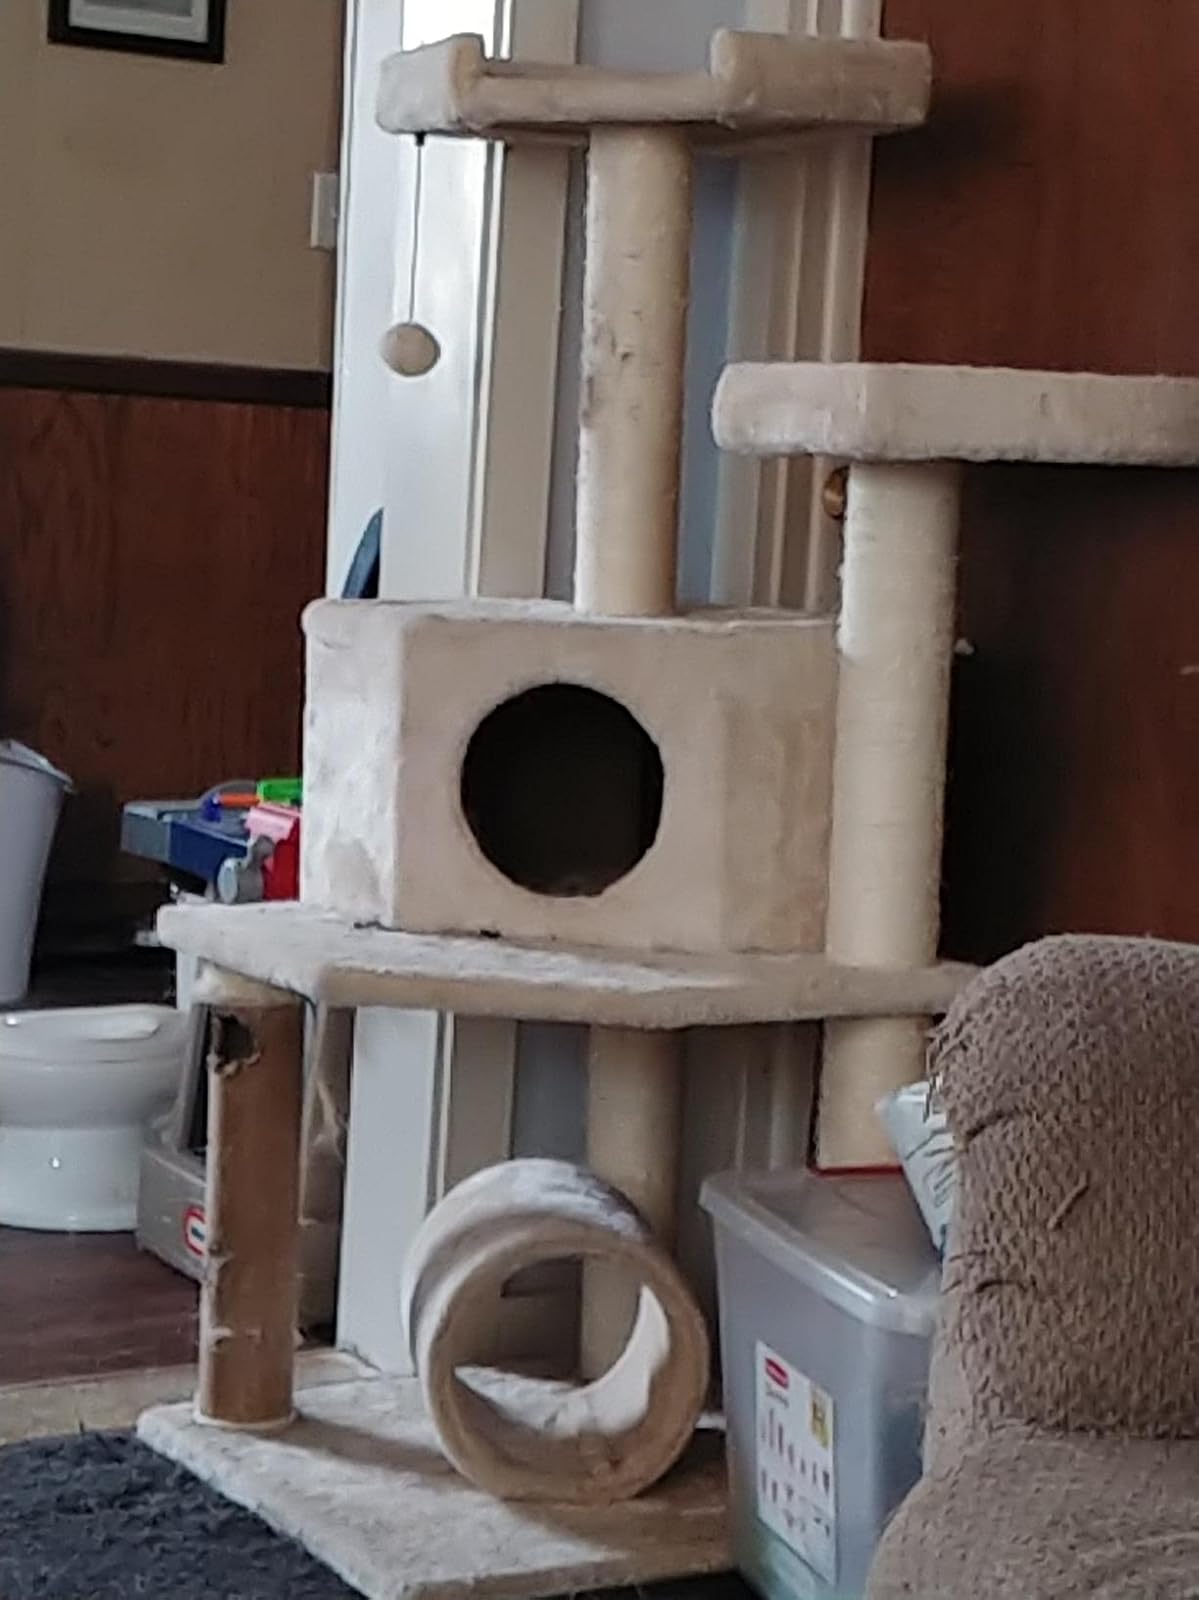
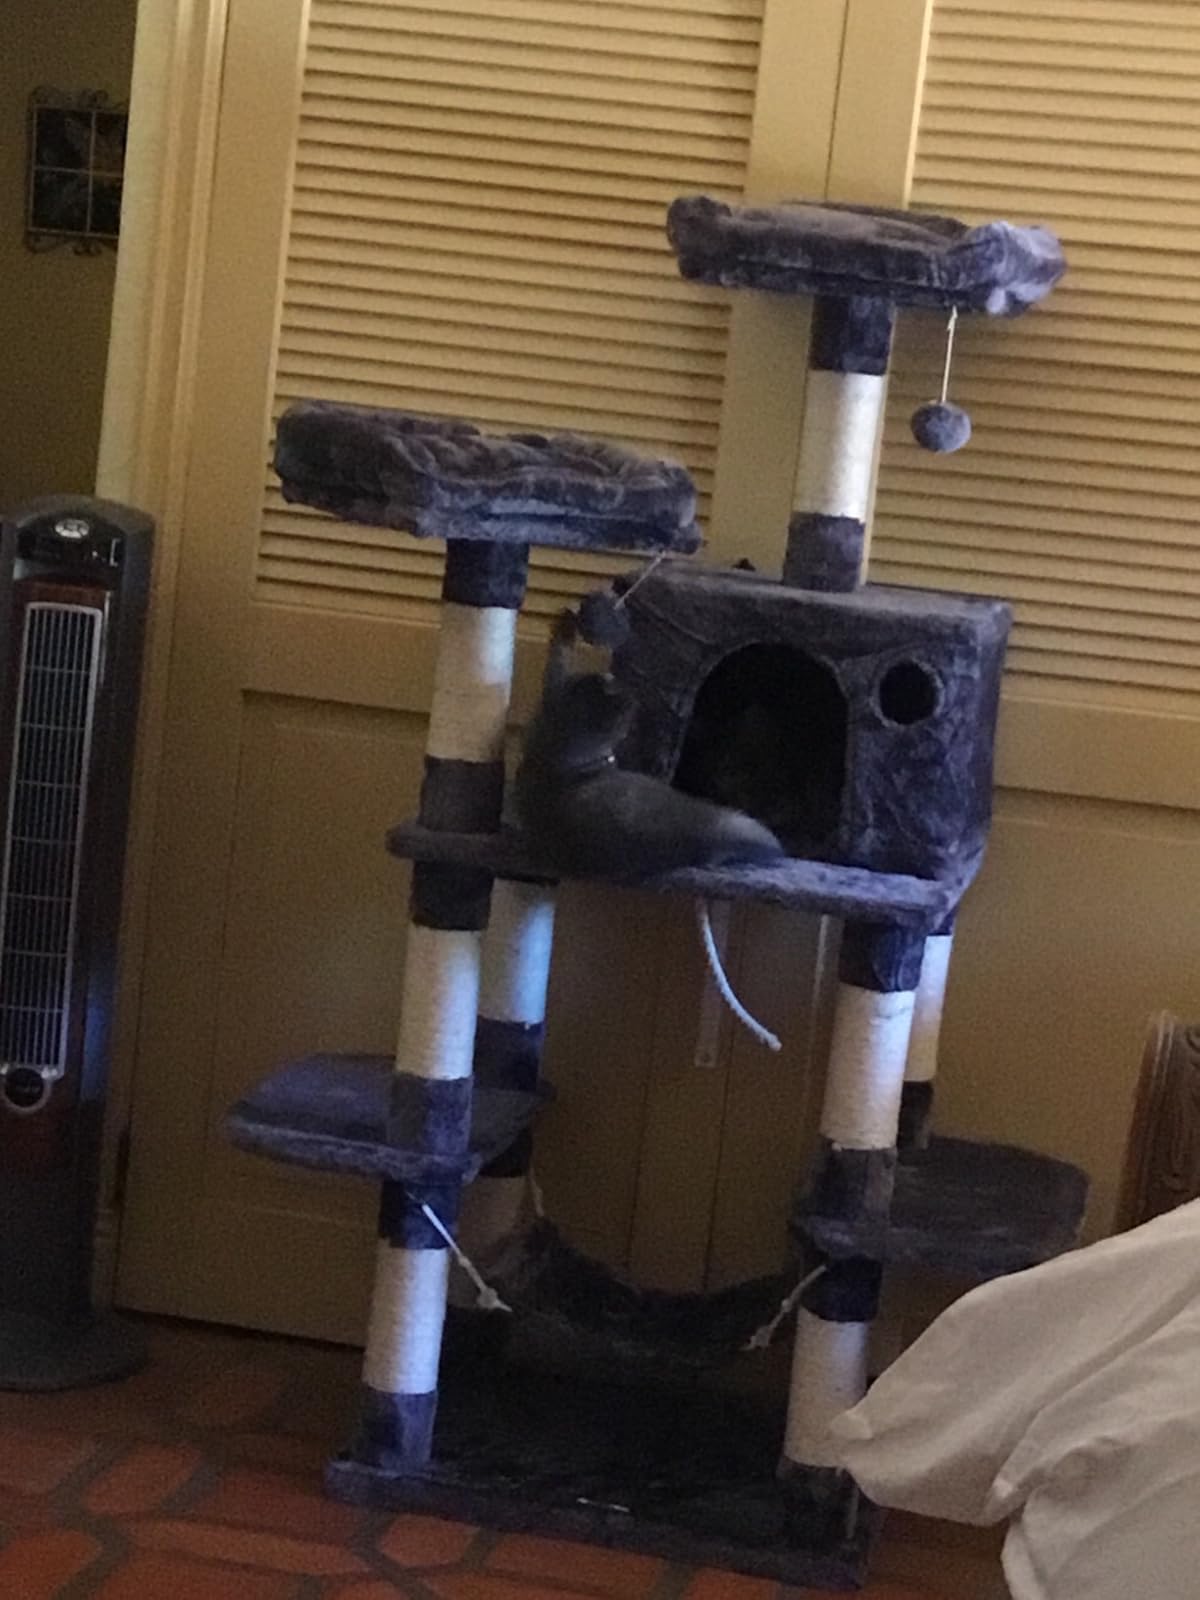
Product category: items_cat tree
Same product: no